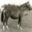
Label: horse